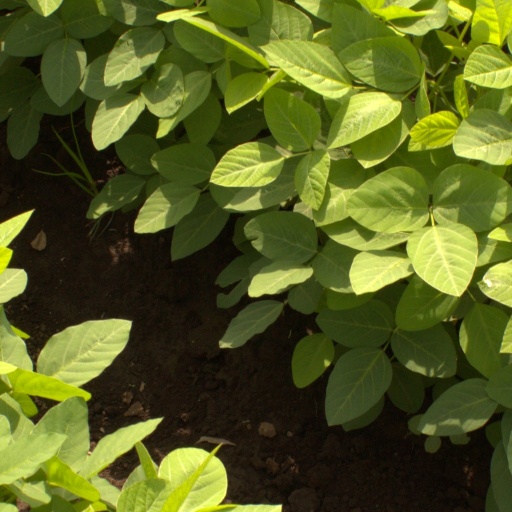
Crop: soybean